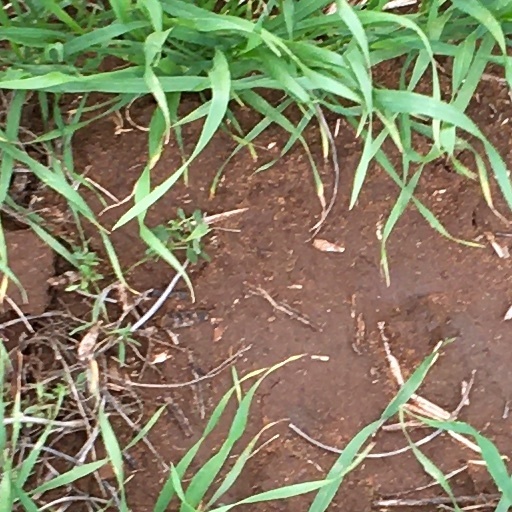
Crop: wheat